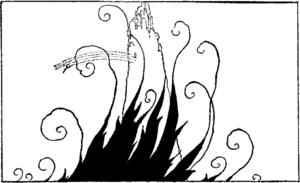
Dans la mythologie nordique, Asgard, est le domaine des Ases, situé au centre du monde.